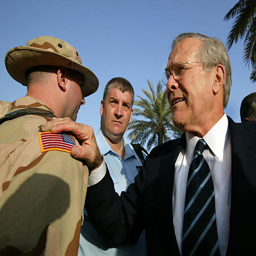
politician greets a soldier who has been training person .